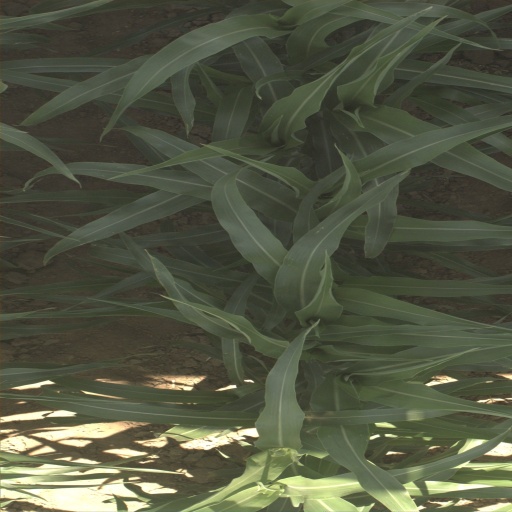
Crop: sorghum